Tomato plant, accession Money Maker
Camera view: bottom (45 deg); turntable rotation: 60 degrees
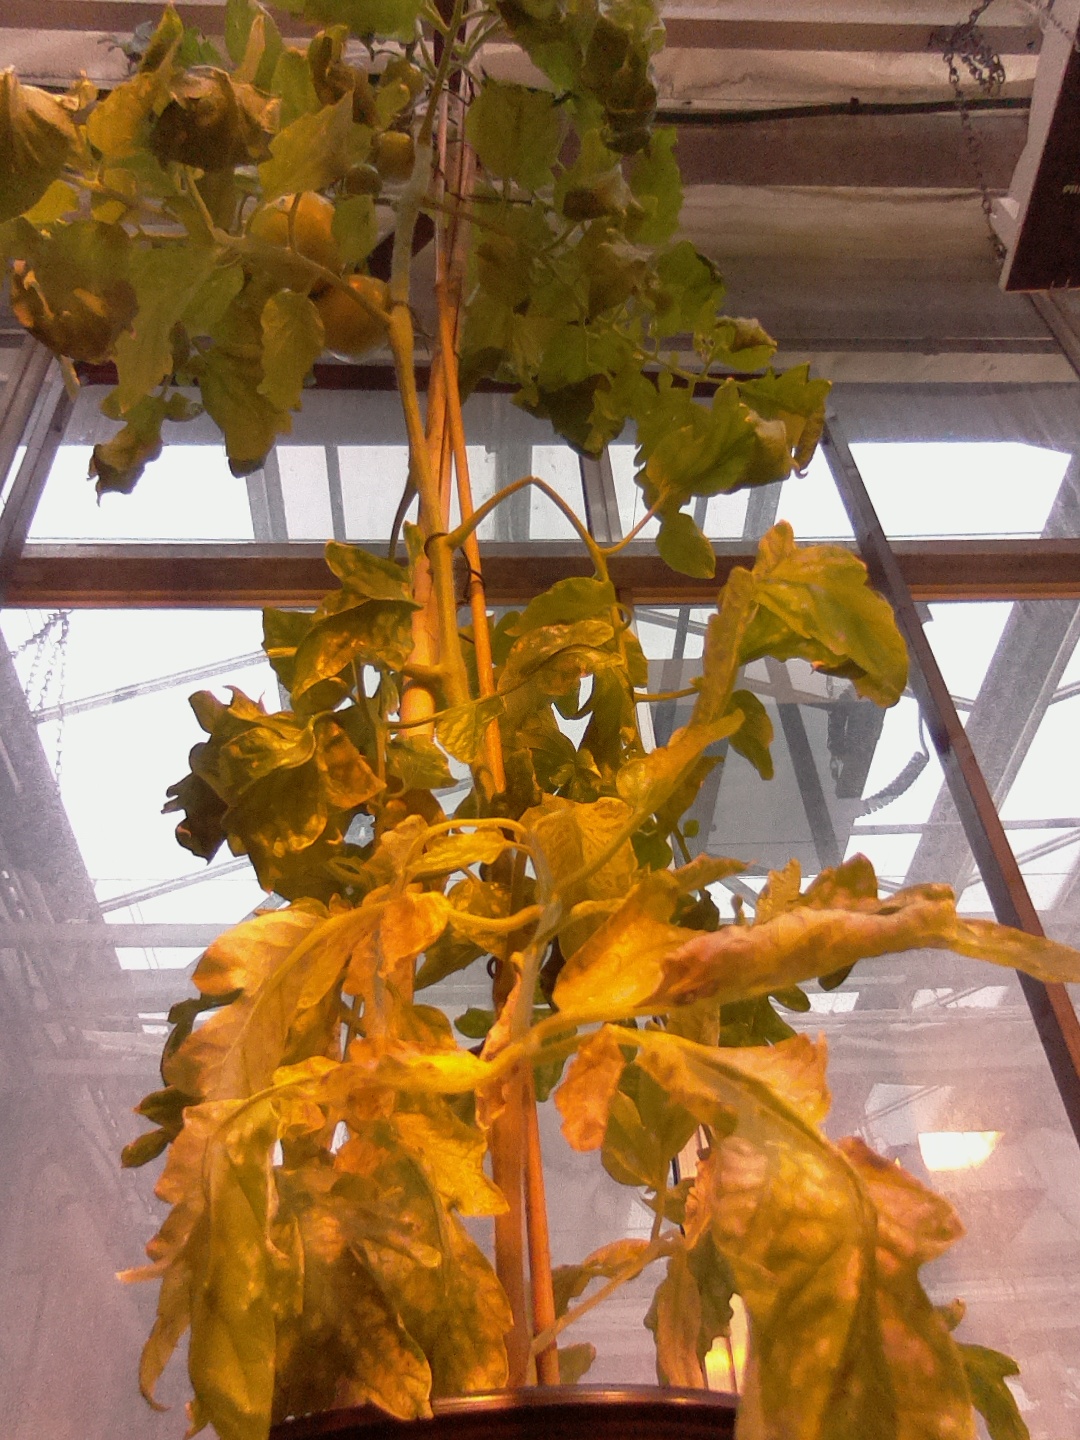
BBCH growth stage 77: 70%-80% of final fruit size